Merijal

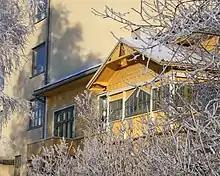
Merijal's old factory buildings in winter 2007.

Oy Merijal Ab was a Finnish candy factory based in Oulu.